Manush Georgiev

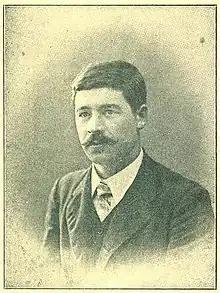
Bulgarian revolutionary

Manush Georgiev (Bulgarian and Macedonian: Мануш Георгиев), also known as Manush voivoda, was a Bulgarian revolutionary from Ottoman Macedonia, a member of the Internal Macedonian-Adrianople Revolutionary Organization. He graduated from the Bulgarian schools in Strumitsa and Serres, and was later appointed as a teacher in the villages of Barbarevo, Robovo, Borievo and Stinik.